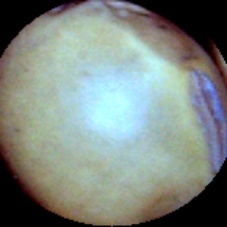
Label: Intact